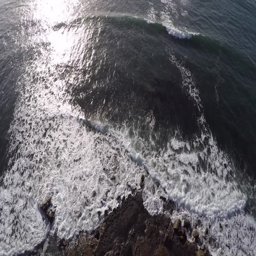
aerial shoot with waves in the rocks